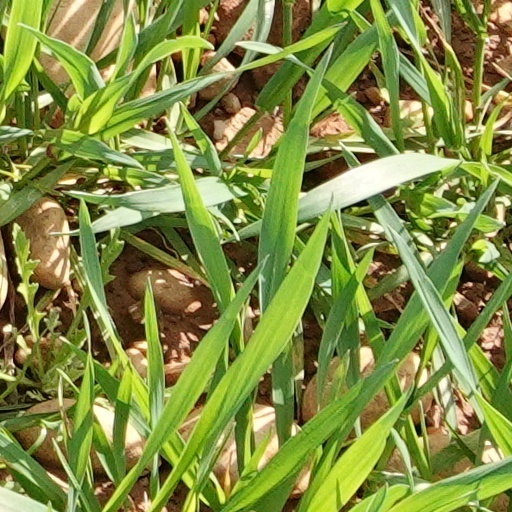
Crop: wheat